Granite Island (Michigan)

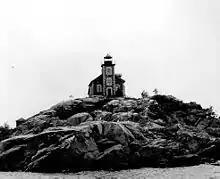
USCG archive image of Granite Island Light

Granite Island is a island in Lake Superior located about northwest of Marquette in the Upper Peninsula of the U.S. state of Michigan. Built upon it is the Granite Island Lighthouse, also known as Granite Island Light Station, "one of the oldest surviving lighthouses on Lake Superior". It is part of Marquette Township, in Marquette County.